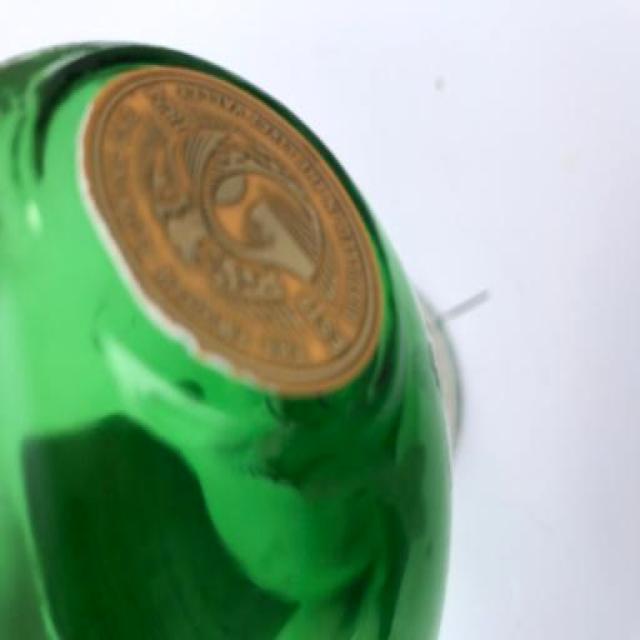
Label: Glass